Sergio Alcántara

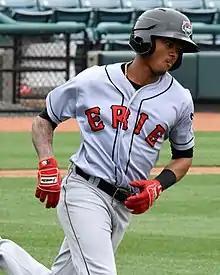
Alcántara with the Erie SeaWolves in 2018

Sergio Junior Alcántara Hernández (born July 10, 1996) is a Dominican professional baseball infielder in the Arizona Diamondbacks organization. He has previously played in Major League Baseball (MLB) for the Detroit Tigers, Chicago Cubs, San Diego Padres, and San Francisco Giants.